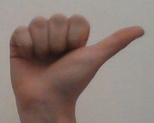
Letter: dhad